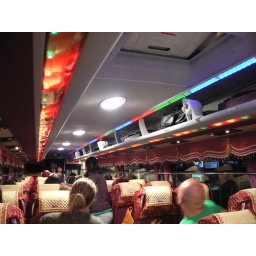
Apparently every bus in south korea needs to have garish curtains, colorful track lighting, and 'cheerfully embellished' seats.